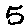
Label: 5